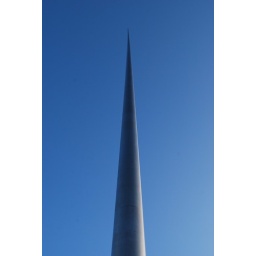
This 120m monument towers over the whole city. It's slightly bent at the top.